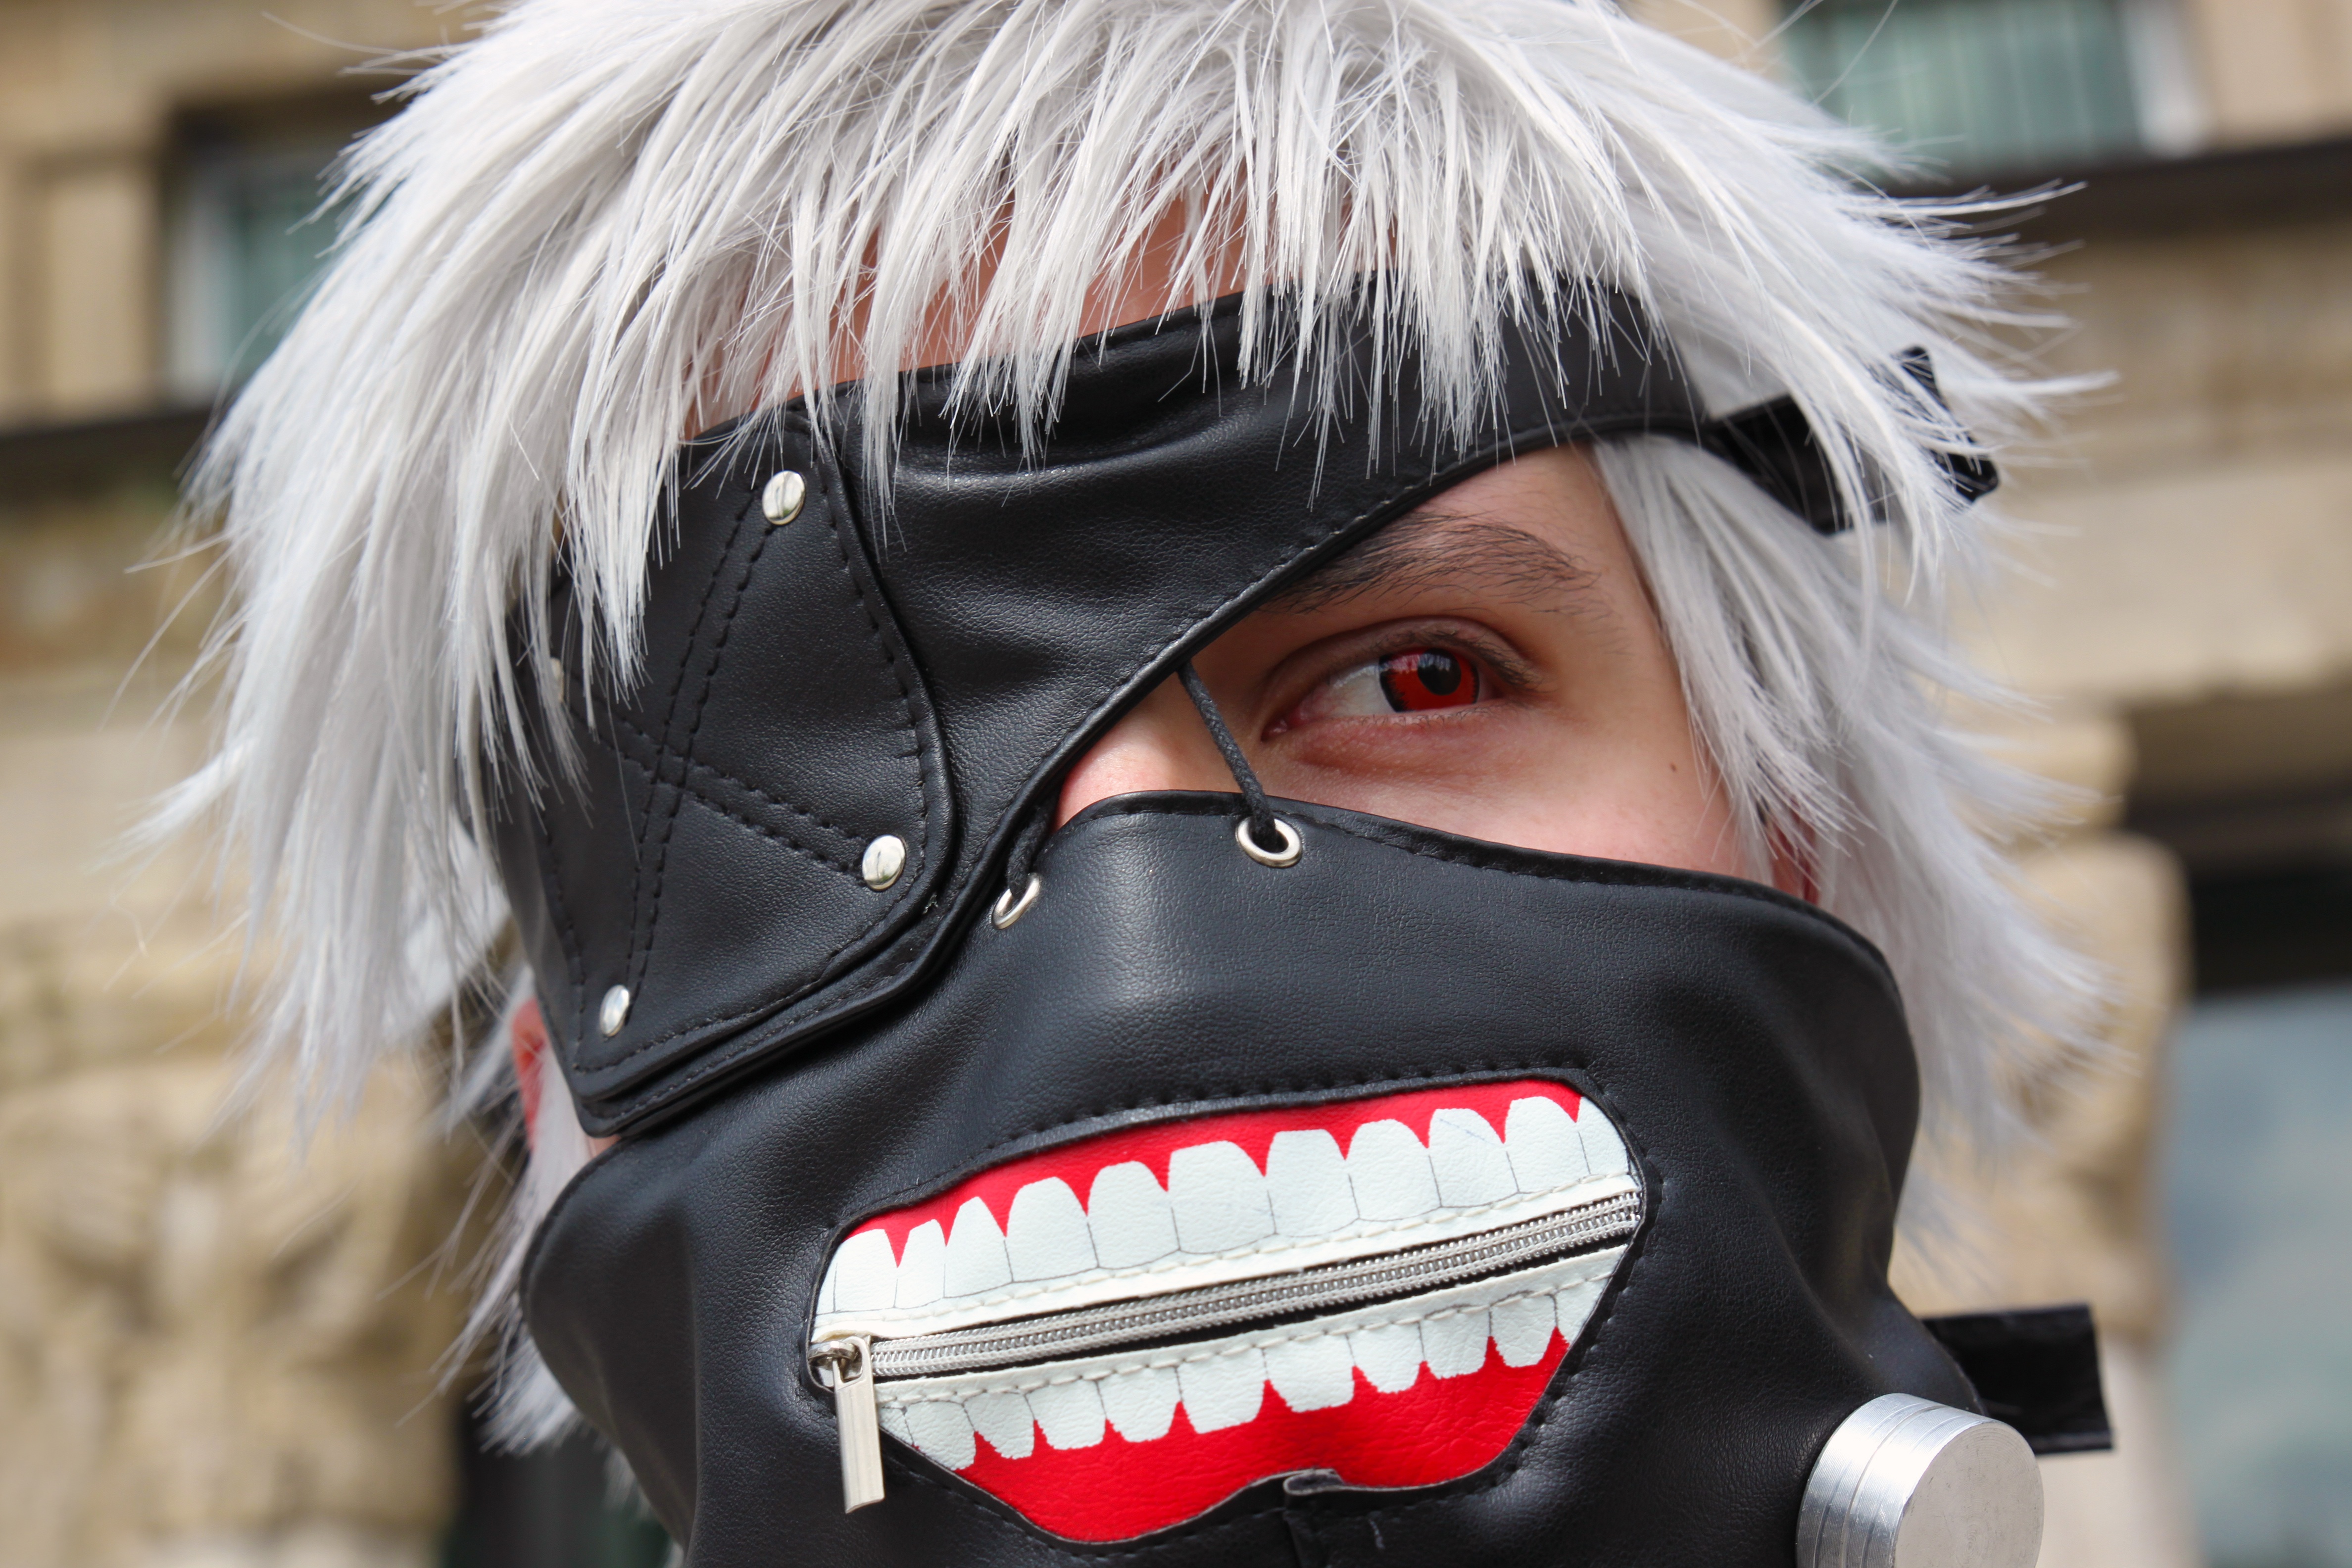
clothing, black, cosplay, figure, glasses, head, monster, event, costume, anime, comic, comiccon, manga, panel, convention, mythical creatures, kenkaneki, dress up, japantag